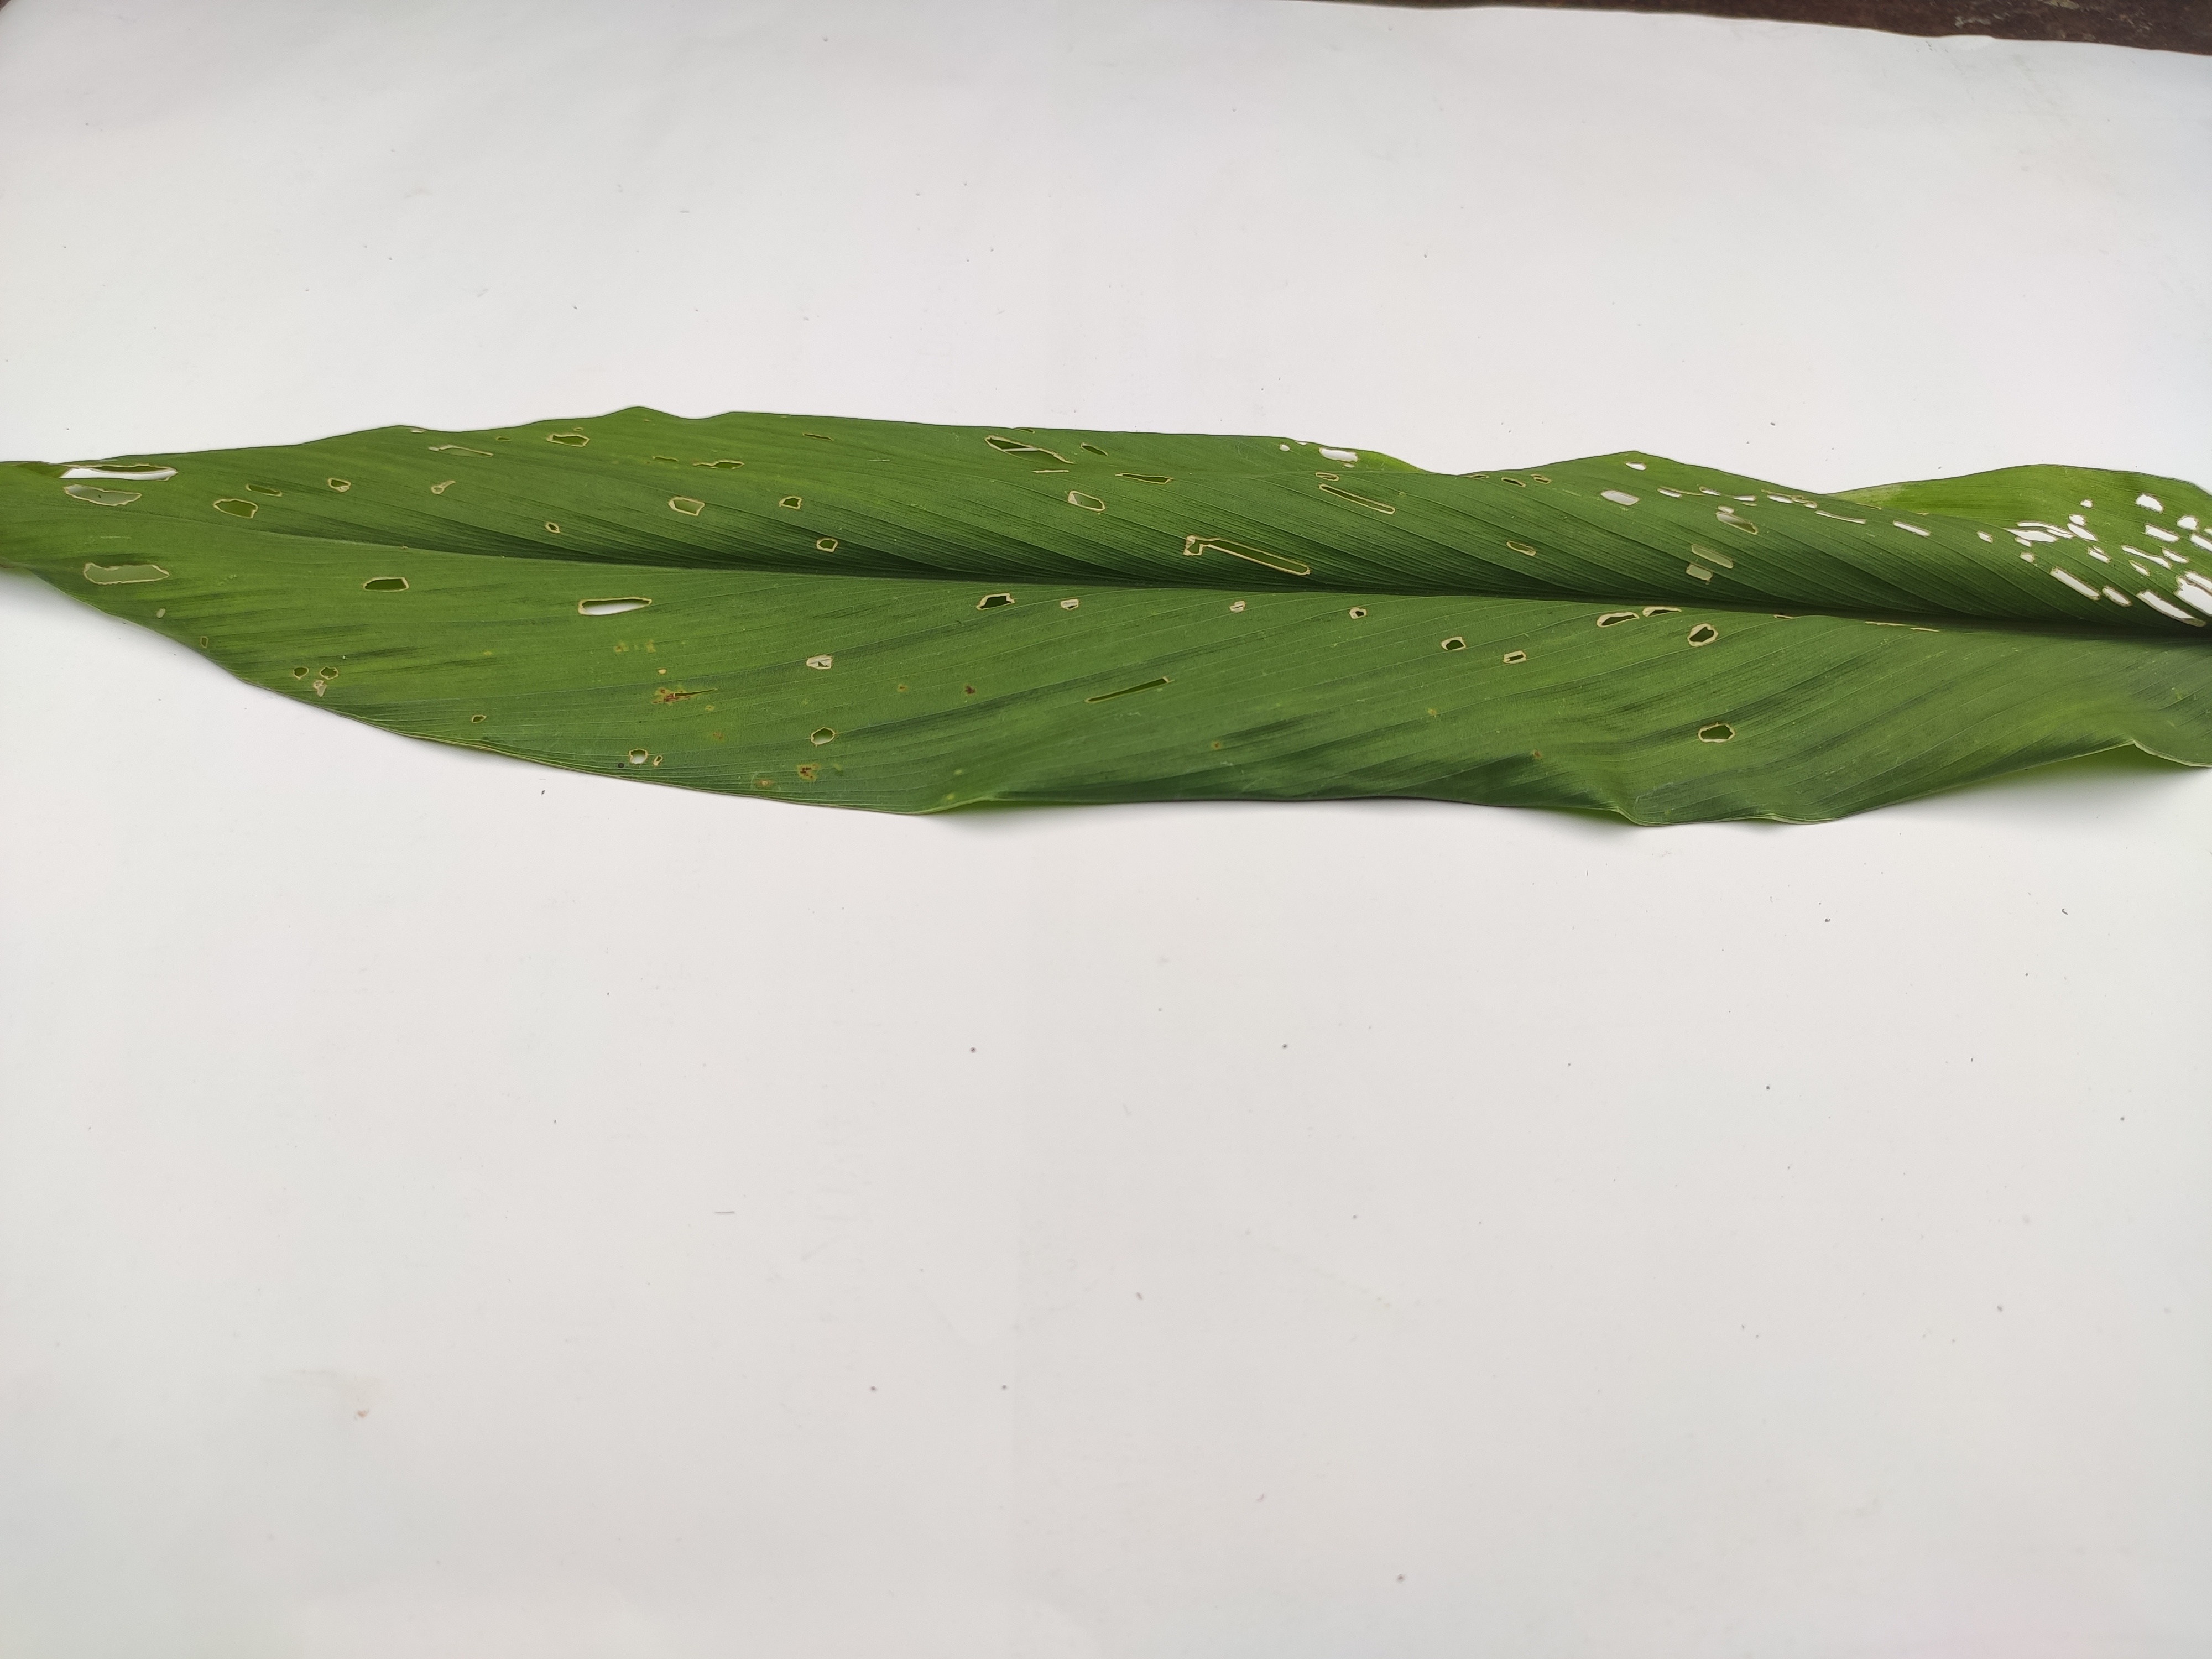
Label: Aphids_Disease